Innocence and Desire

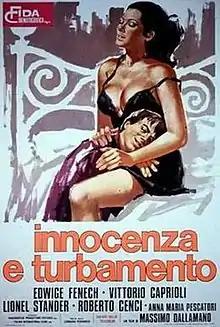

Innocence and Desire is a 1974 Italian commedia sexy all'italiana film directed by Massimo Dallamano.